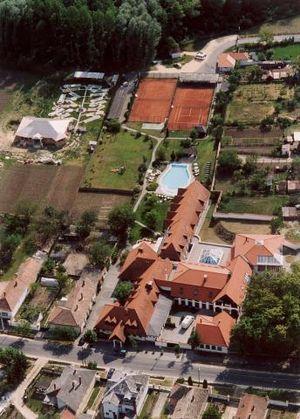
Döbrönte est un village et une commune du comitat de Veszprém en Hongrie.